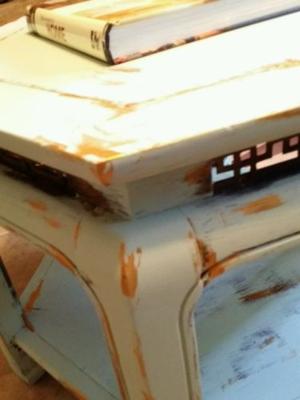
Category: table